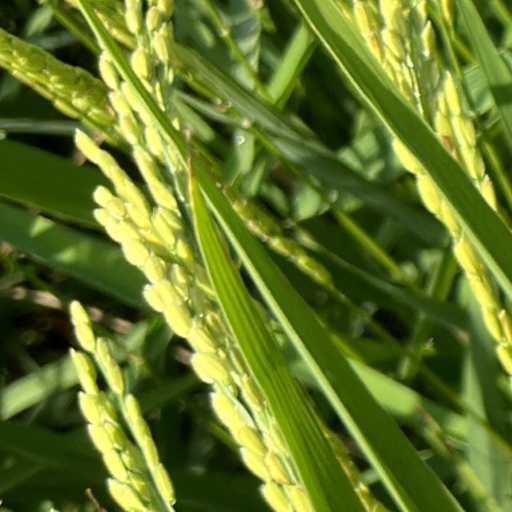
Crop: rice